Ferranti

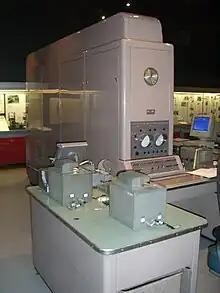
Ferranti Pegasus computer in The Science Museum, London

During World War II, Ferranti became a major supplier of electronics, fuzes, valves, and was, through development of the Identification Friend or Foe (IFF) system, heavily involved in the early development of radar in the United Kingdom. In the post-war era, this became a large segment of the company, with various branches supplying radar sets, avionics and other military electronics, both in the UK and the various international offices.